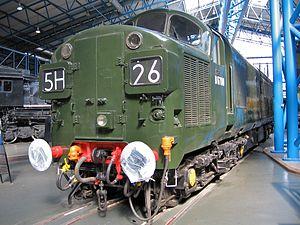
Le National Railway Museum, est un musée ferroviaire situé à York, il fait partie du groupement des musées des sciences et de l'industrie de Grande-Bretagne. Le musée est ouvert depuis 1975, en regroupant dans un même endroit différentes collections de matériel roulant préservé dès le XIXᵉ siècle.